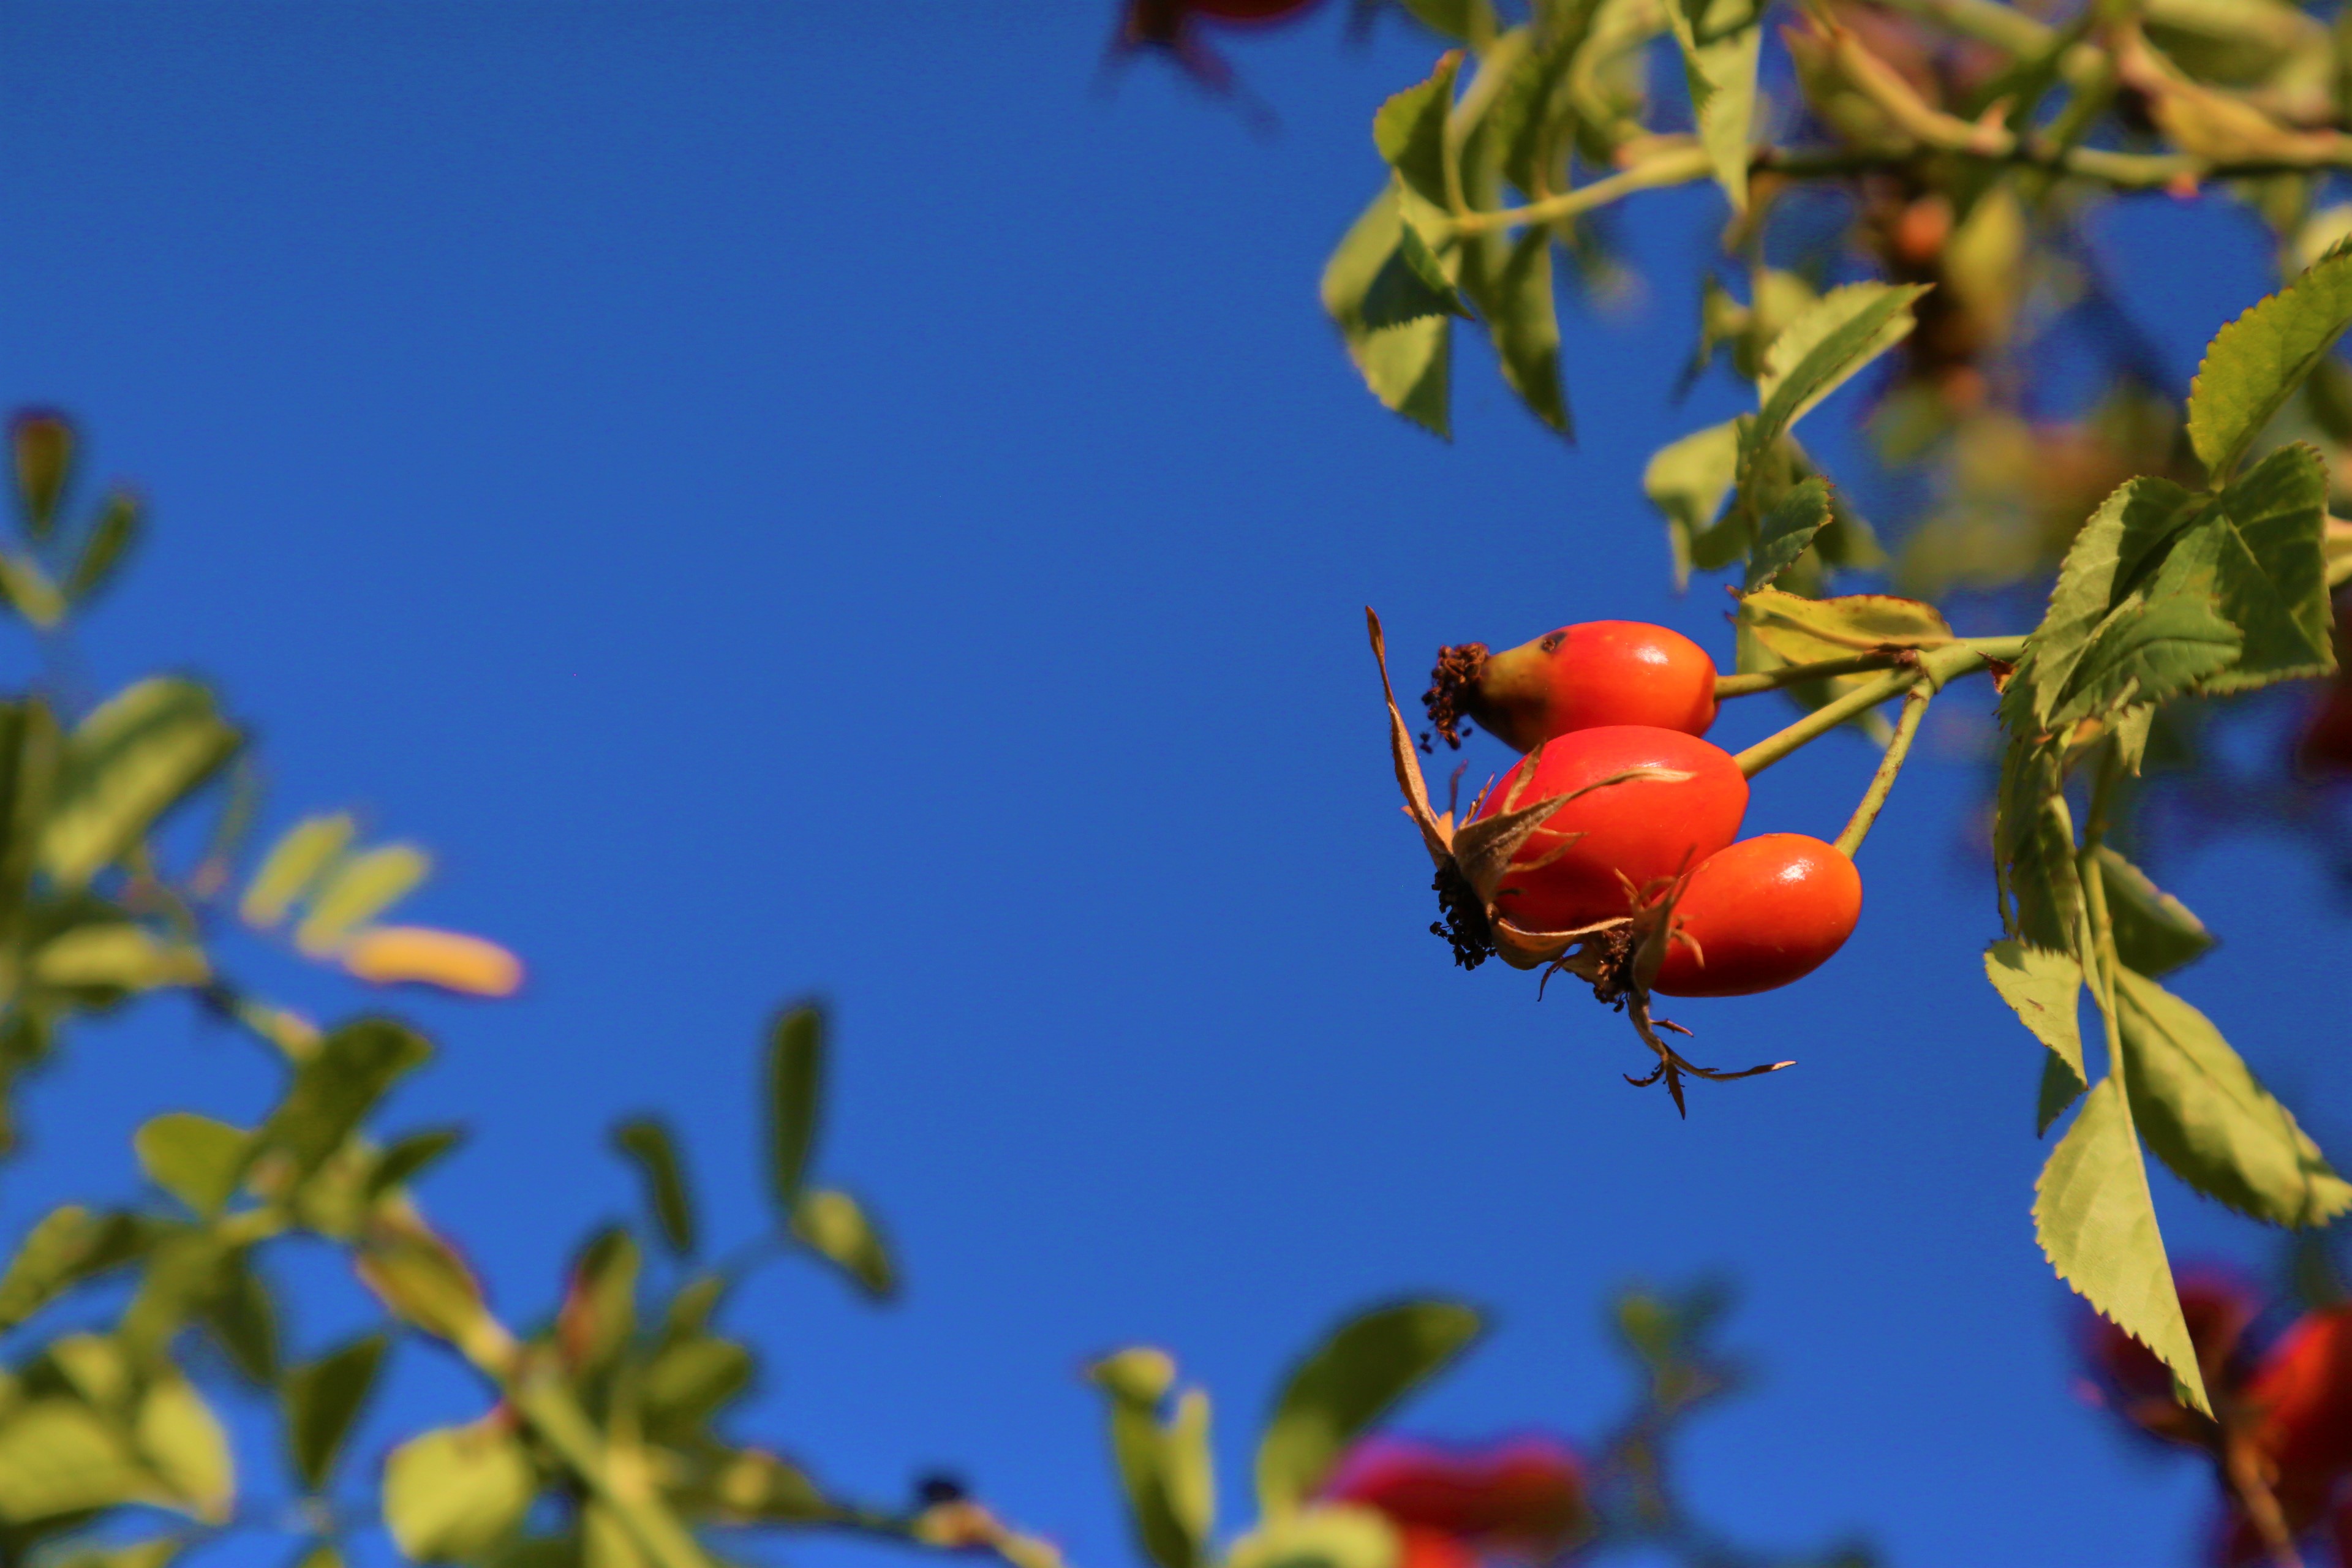
rosehip, fruit, nature, land, rural, tree, green, red, rose hip, plant, flower, rosa canina, rosa rubiginosa, organism, fruit tree, flowering plant, branch, ebony trees and persimmons, Superfruit, diospyros